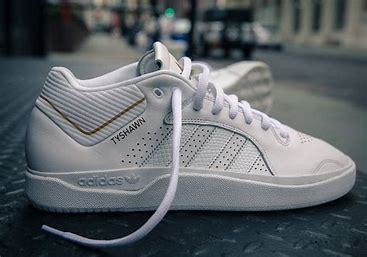
Brand: Adidas
Model: Tyshawn